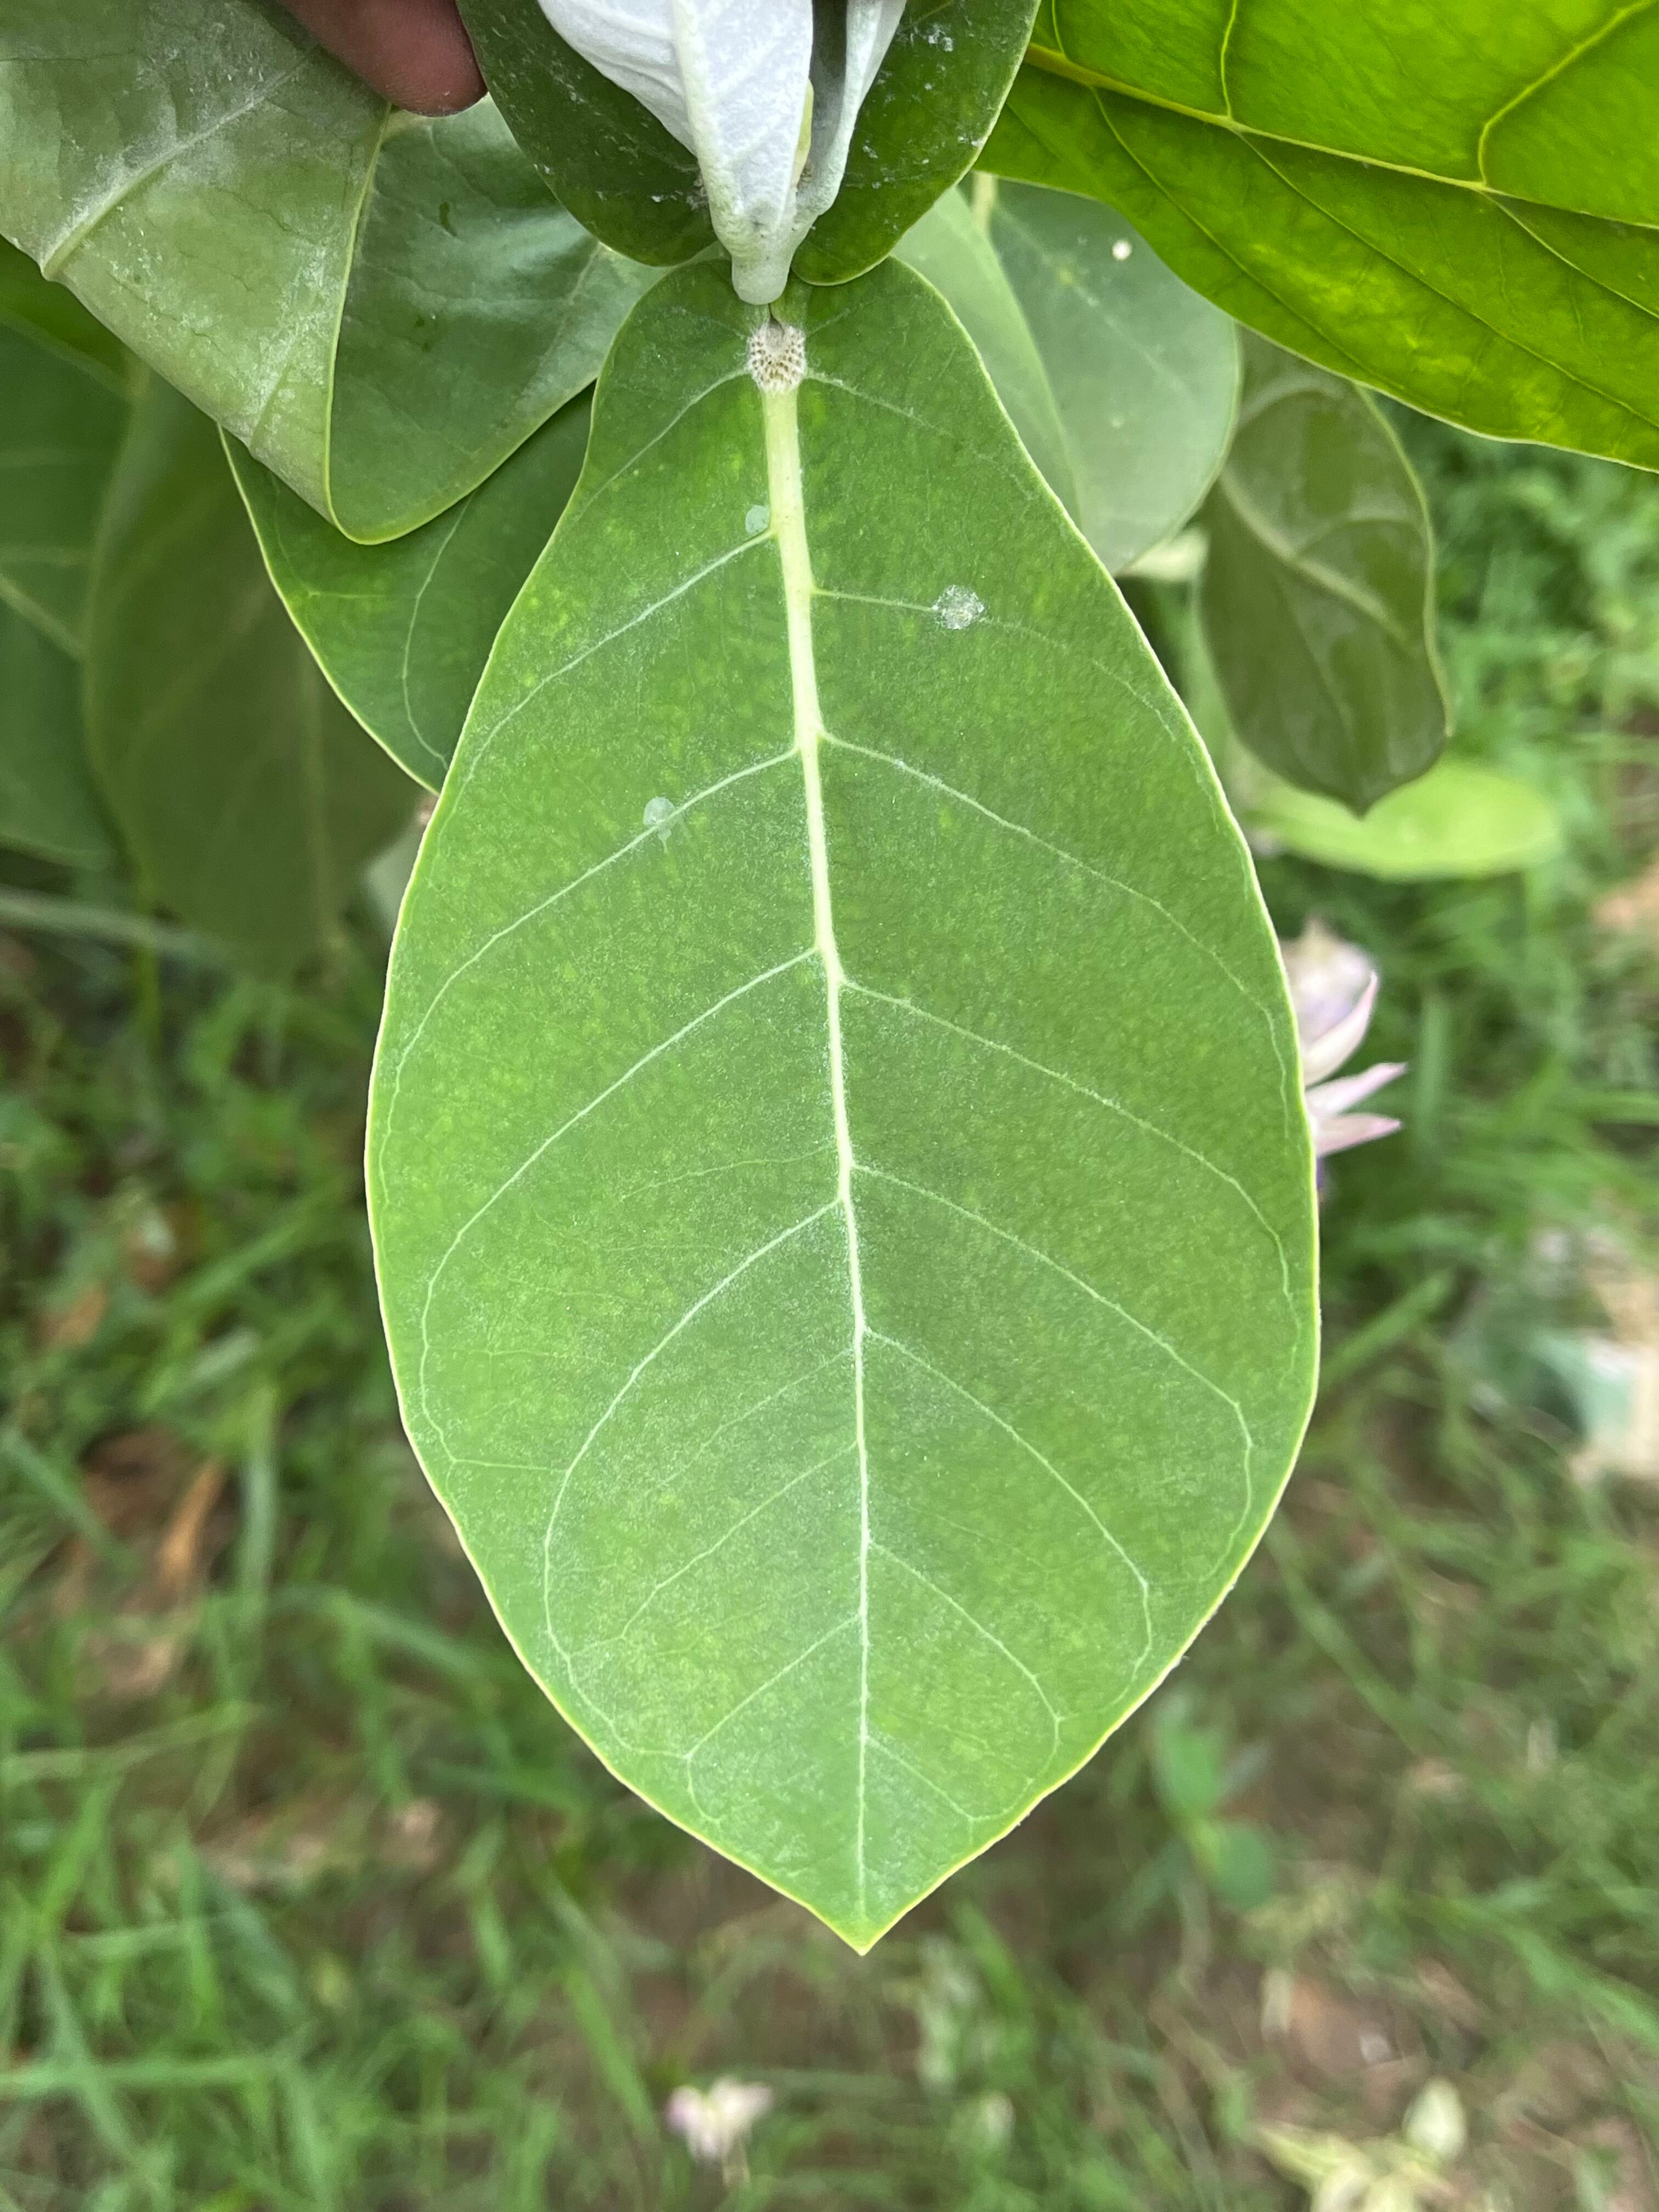
Plant species: calotropis-gigantea